Idries Shah

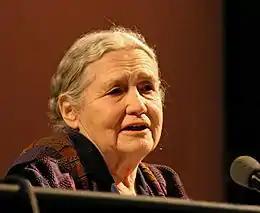
Nobel-prize winner Doris Lessing was profoundly influenced by Shah.

Idries Shah died in London on 23 November 1996, at the age of 72 and was buried in Brookwood Cemetery. According to his obituary in "The Daily Telegraph", Idries Shah was a collaborator with Mujahideen in the Soviet–Afghan War, a Director of Studies for the Institute for Cultural Research and a Governor of the Royal Humane Society and the Royal Hospital and Home for Incurables. He was also a member of the Athenaeum Club. At the time of his death, Shah's books had sold over 15 million copies in a dozen languages worldwide, and had been reviewed in numerous international journals and newspapers.